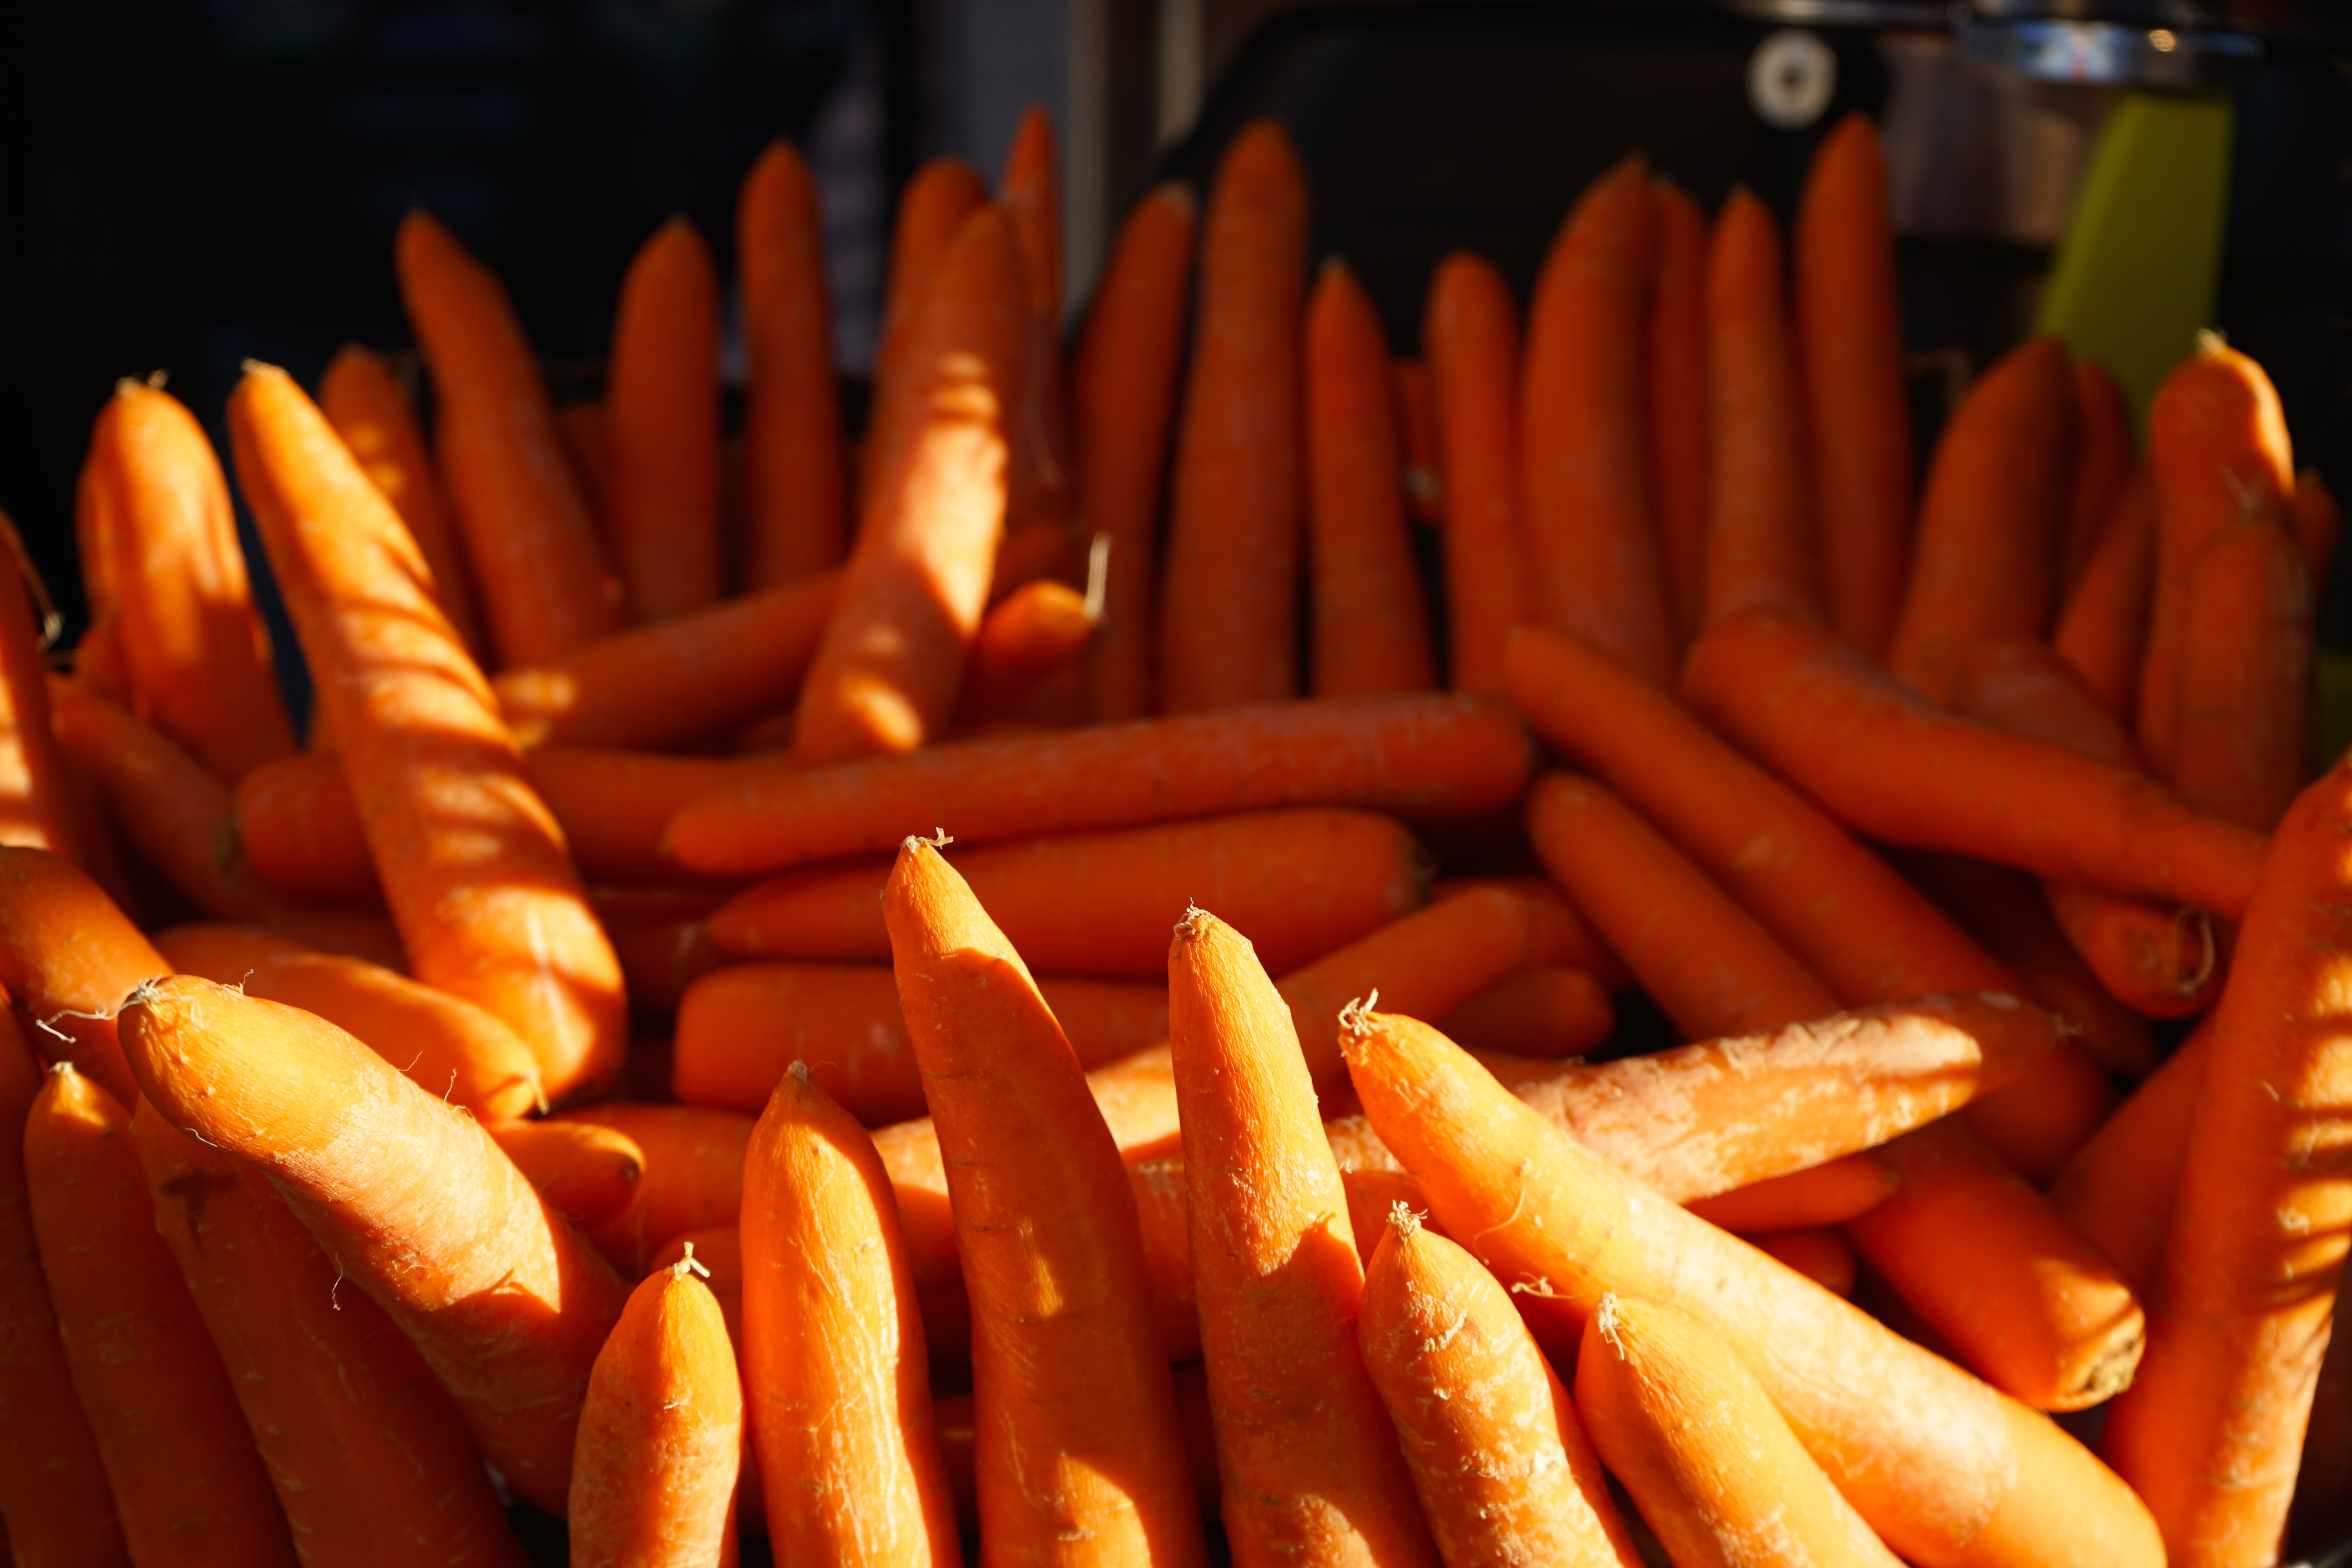
summer, orange, dish, meal, food, produce, vegetable, fresh, healthy, lunch, carrot, cook, vitamin, eating, nutrition, vegetables, vegetarian, diet, organic, french fries